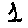
Label: 1